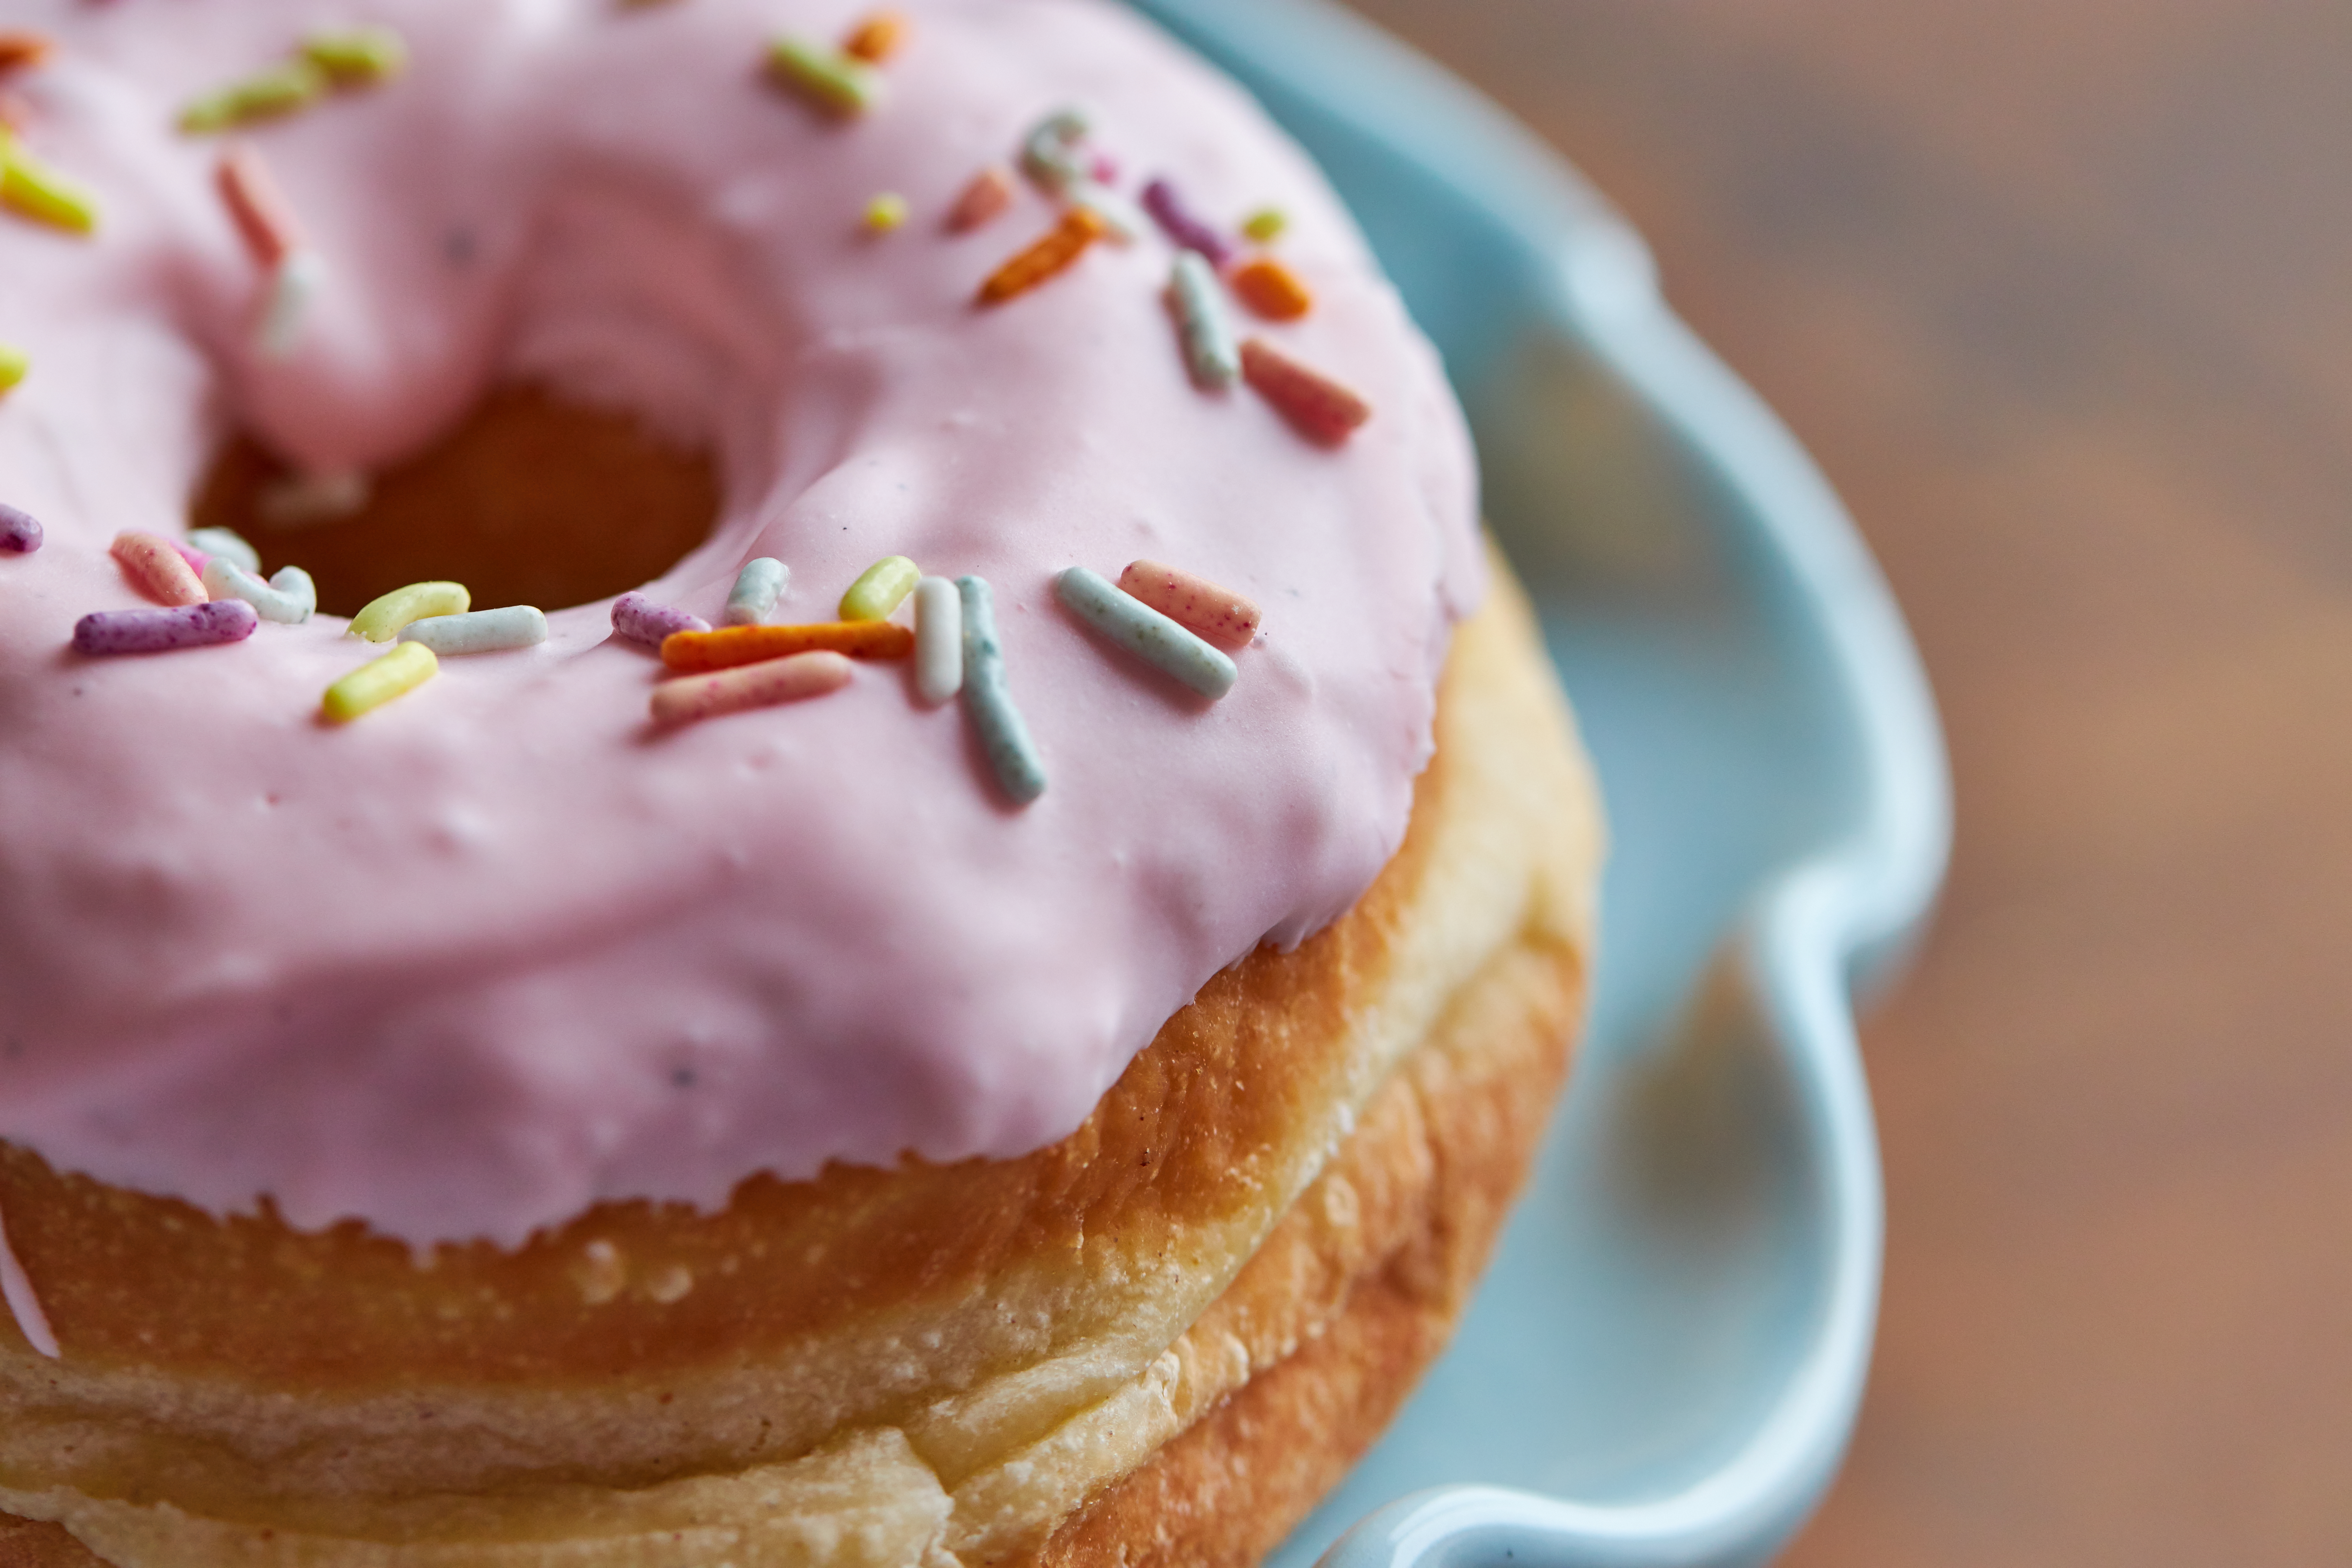
dish, food, cuisine, doughnut, baked goods, ingredient, dessert, glaze, icing, ciambella, pastry, sweetness, baking, buttercream, sprinkles, cream, produce, finger food, sour cream, p czki